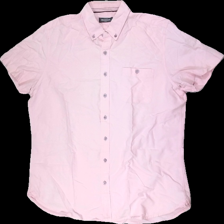
View: front
Type: Shirt
Category: Men
Brand: Dressman
Colors: Pink
Material: 100% cotton
Cut: Regular
Size: XL
Stains: Minor
Smell: Minor
Price range: <50
Recommended usage: Recycle